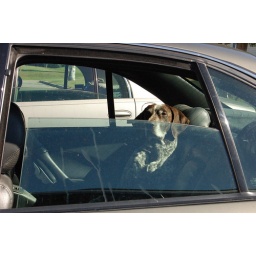
it was probably twenty minutes of sitting in my car before i realized that it wasn't a man at all.